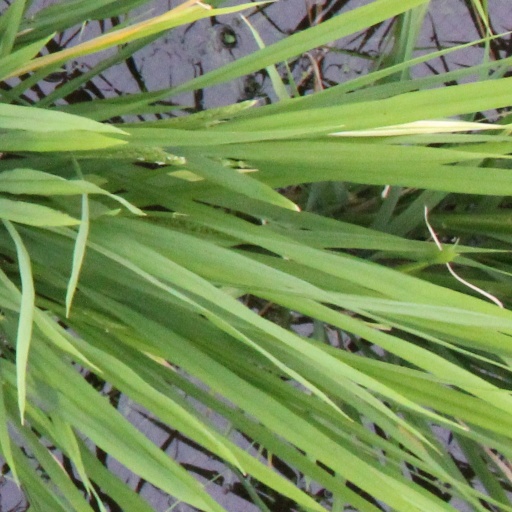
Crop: rice